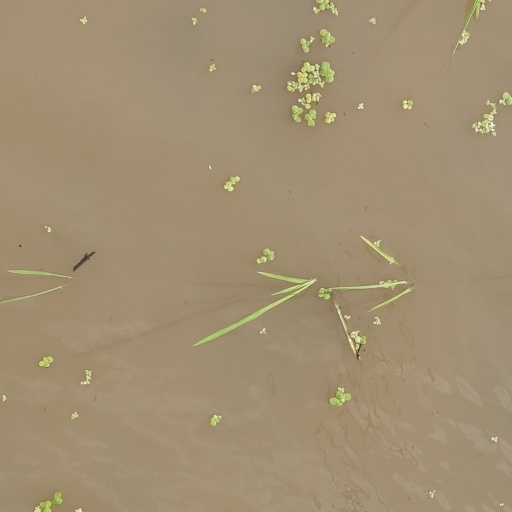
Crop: rice